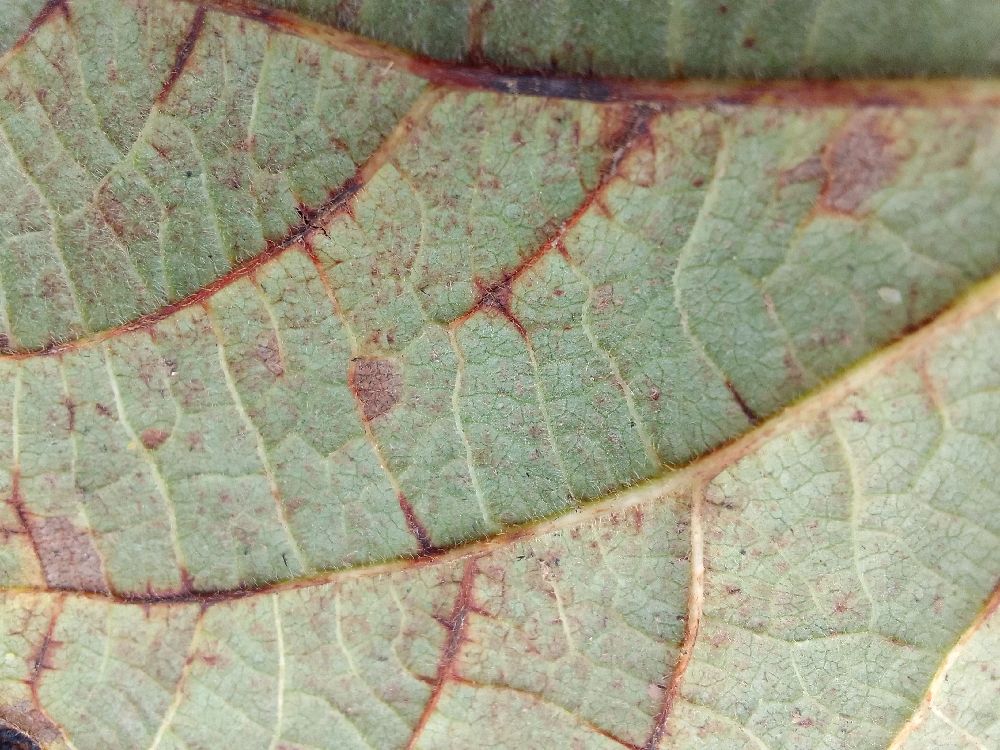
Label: anthracnose